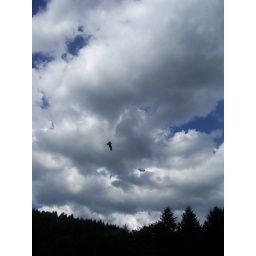
This bird caught a fish right in front of us!